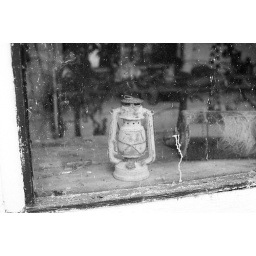
Put your lamp in the window